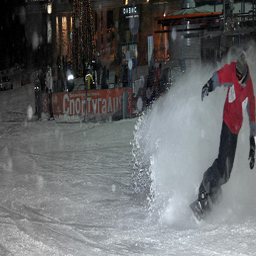
Snowboarder making turn in large open area at night.
A person on a snowboard, spraying snow with the board.
a snowboarder stops quickly in the snow making slsh
Someone riding their snow board down a ski slope.
A person is riding a snowboard in the snow.